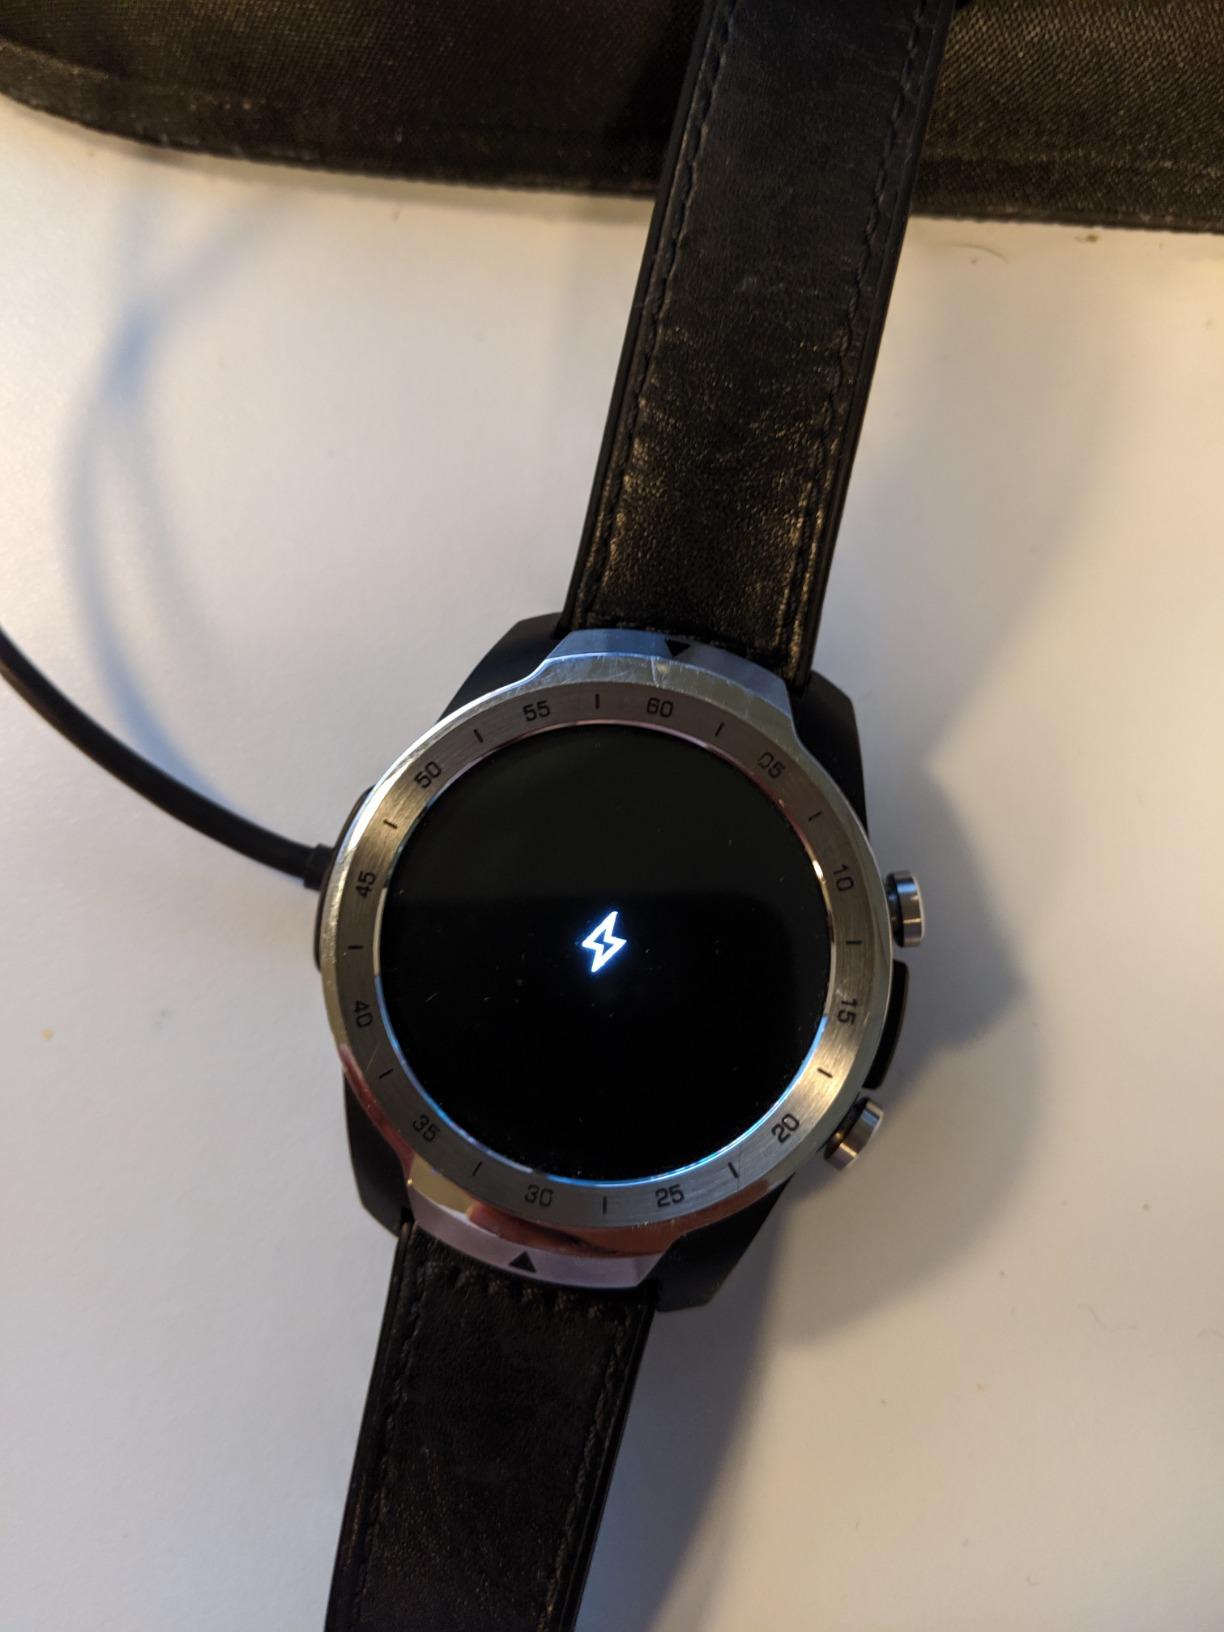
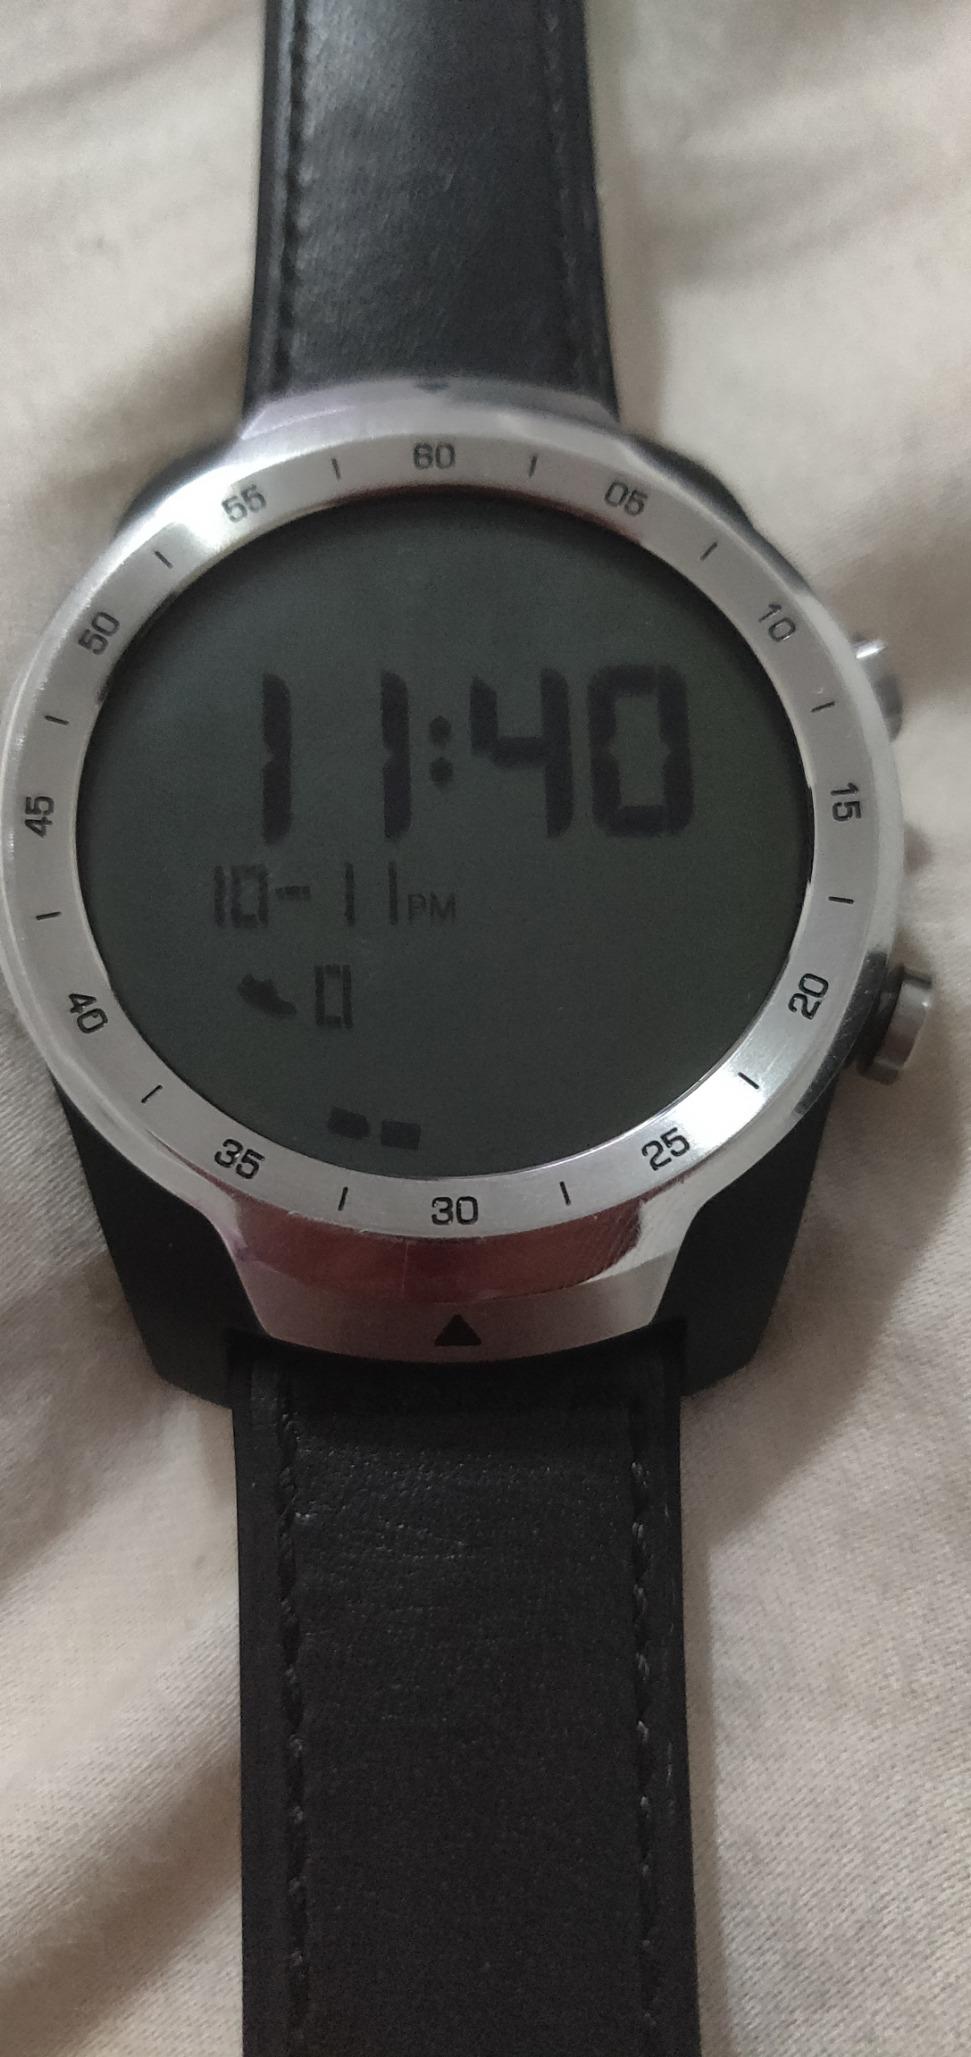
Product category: smartwatch
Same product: yes